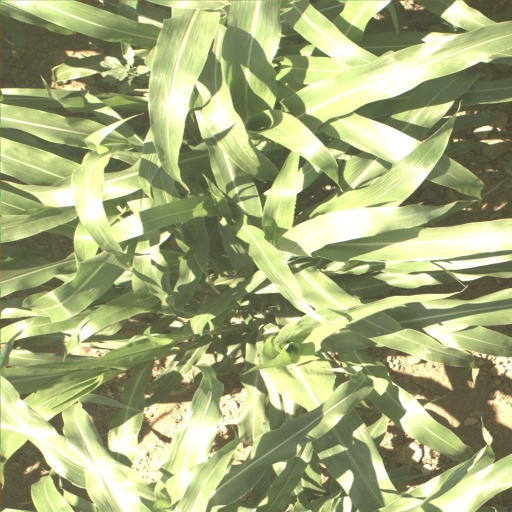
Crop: sorghum